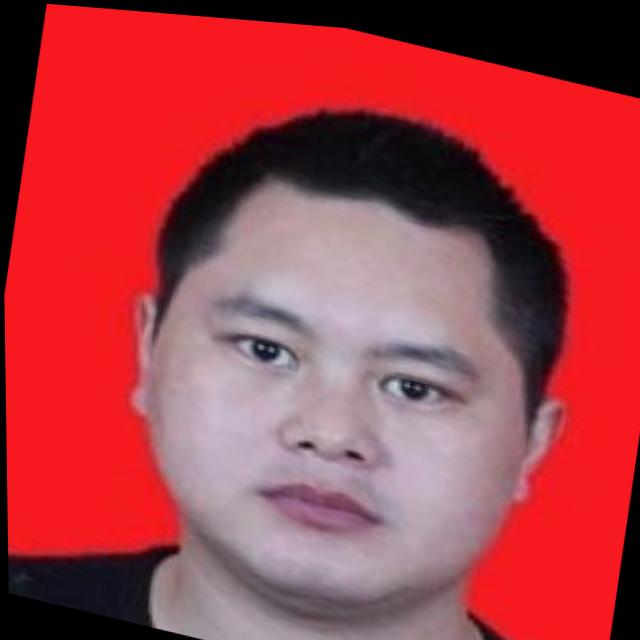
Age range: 21-44